List of meetings between the pope and the president of the United States

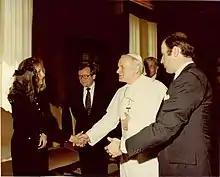
Pope John Paul II with Joe and Jill Biden on April 12, 1980.

While Joe Biden was serving as a U.S. Senator, he met with Pope John Paul II on April 12, 1980 at the Vatican. During Biden's tenure as Vice President of the United States, he met Pope Francis on three occasions. Biden led the U.S. delegation at the papal inauguration of Pope Francis in March 2013; he accompanied the pope during the pontiff's visit to the United States in September 2015; and met him at a Vatican conference on cancer research in April 2016.